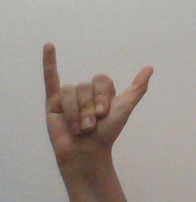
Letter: ya